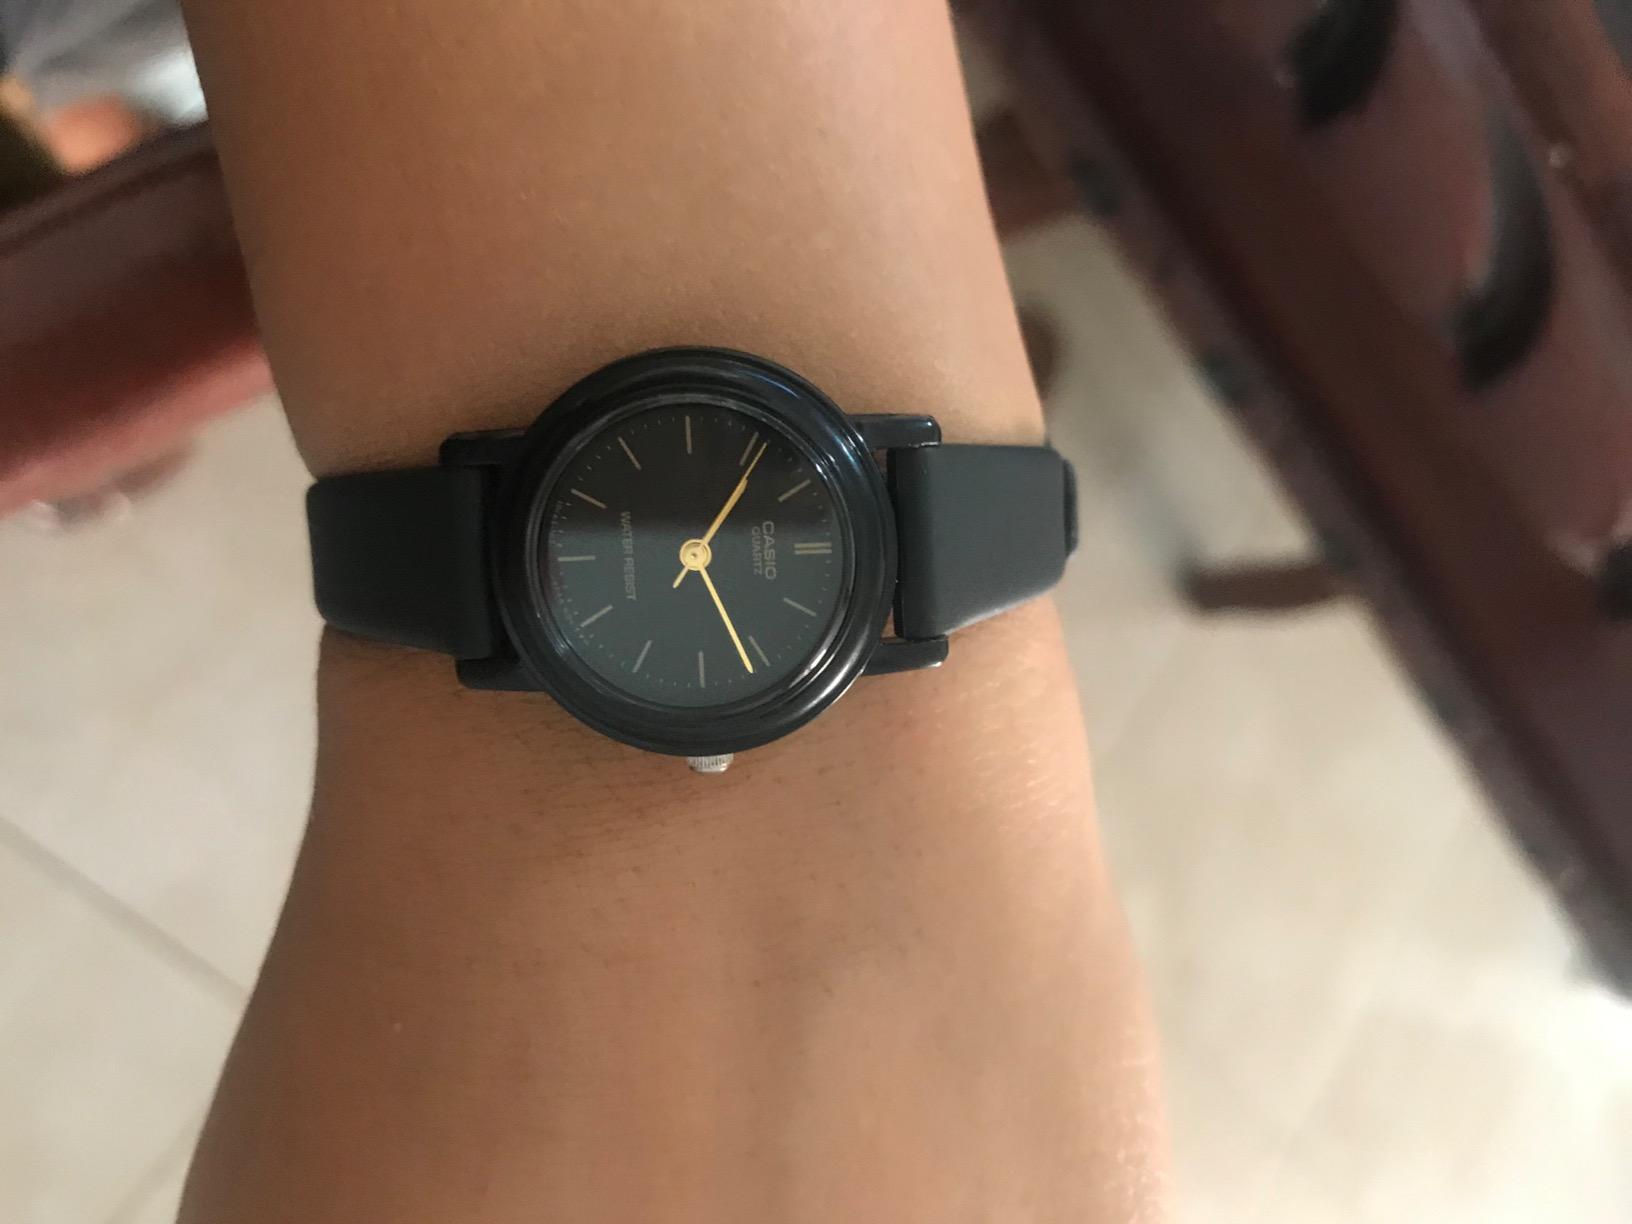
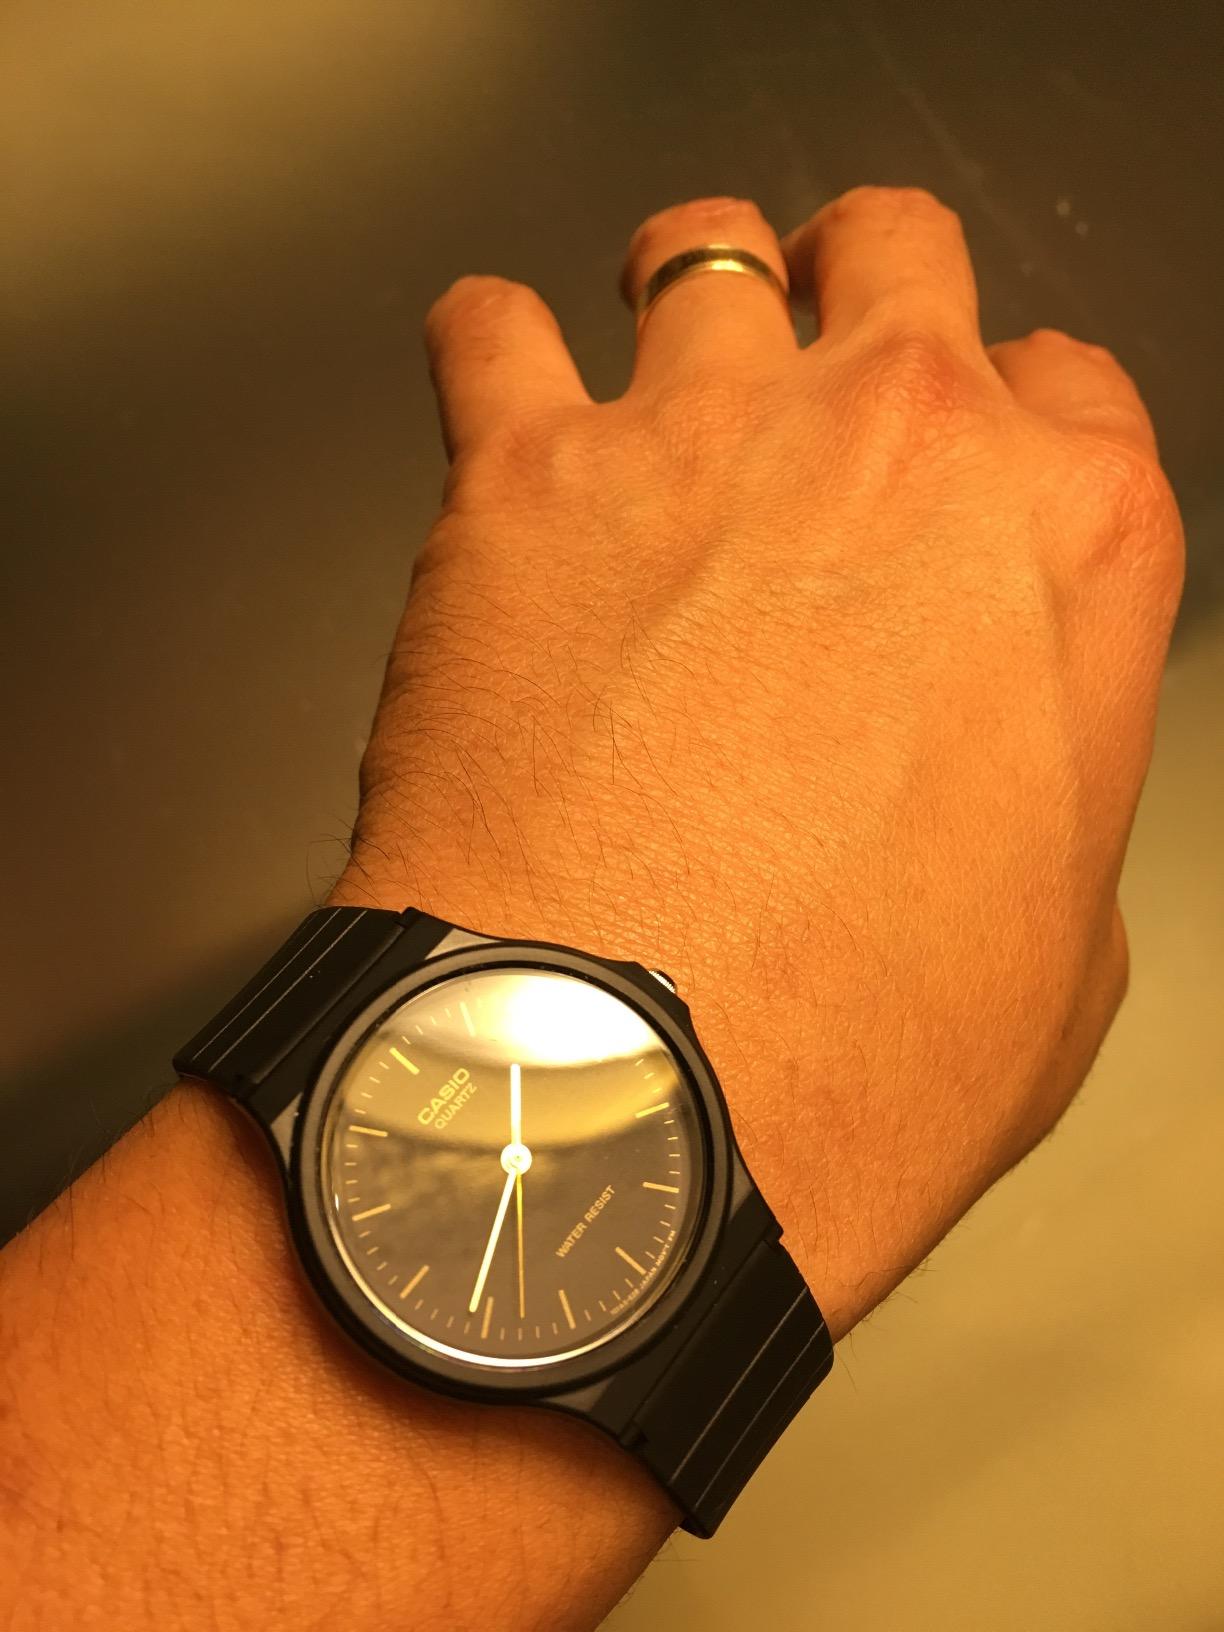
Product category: accessories_watch
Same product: no